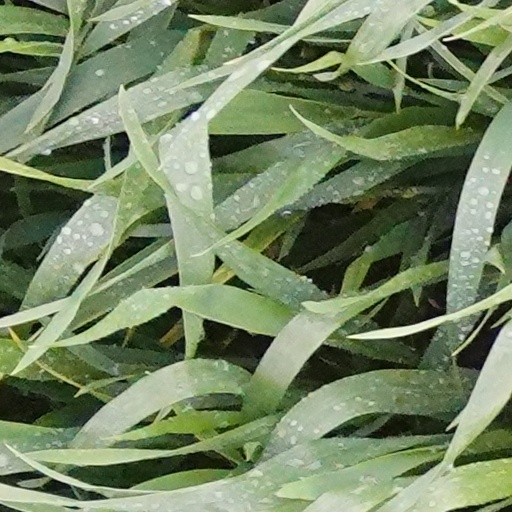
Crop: wheat